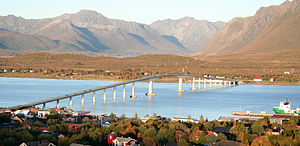
Sortlandssundet
Broen over sundet
Broen over sundet
Sortlandssundet er sundet mellem Langøya og Hinnøya i Vesterålen. Sundet krydses af Sortlandsbroen mellem Sortland på Langøya og Strand på Hinnøya.